Sat-IP

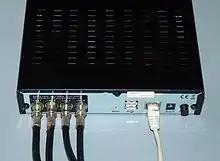
Example of a SAT>IP server: Telestar R1 A connecting to four satellite LNB feeds and an Ethernet connection to distribute satellite TV programs around the network.

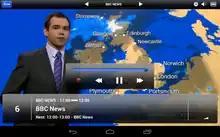
SAT>IP reception over a Wi-Fi home network from a Telestar R1 server and fixed dish on a Nexus 7 Android tablet using Elgato SAT>IP app.

SAT>IP (or Sat-IP) specifies an IP-based client–server communication protocol for a TV gateway in which SAT>IP servers, connected to one or more DVB broadcast sources, send the program selected and requested by an SAT>IP client over an IP-based local area network in either unicast for the one requesting client or multicast in one datastream for several SAT>IP clients.